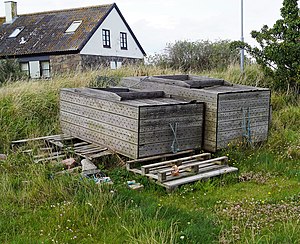
Hyttefad
Et par hyttefade ved Langør på Samsø
Et par hyttefade ved Langør på Samsø
Et hyttefad er et fiskeriredskab bestående af en som regel bådformet tilspidsede trækasser med talrige gennemborede huller i siderne til gennemstrøm af vand. Hyttefade anvendes til opbevaring af levende indfangede fisk således, at disse kan holde sig længere end ved omgående ihjelslagning.